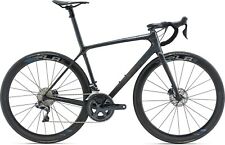
Vehicle type: Bikes